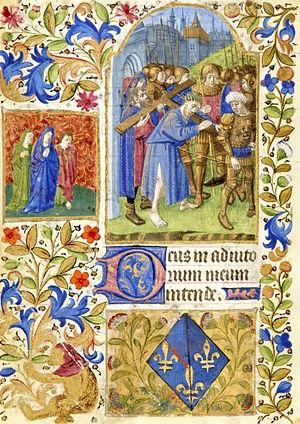
Heures de Jeanne de France BnF NAL 3244 f256v - Portement de croix
Le Livre d'heures de Jeanne de France est un livre d'heures commandé en 1452 par le roi Charles VII, pour le mariage de sa fille Jeanne avec le comte de Clermont, futur Jean II de Bourbon.